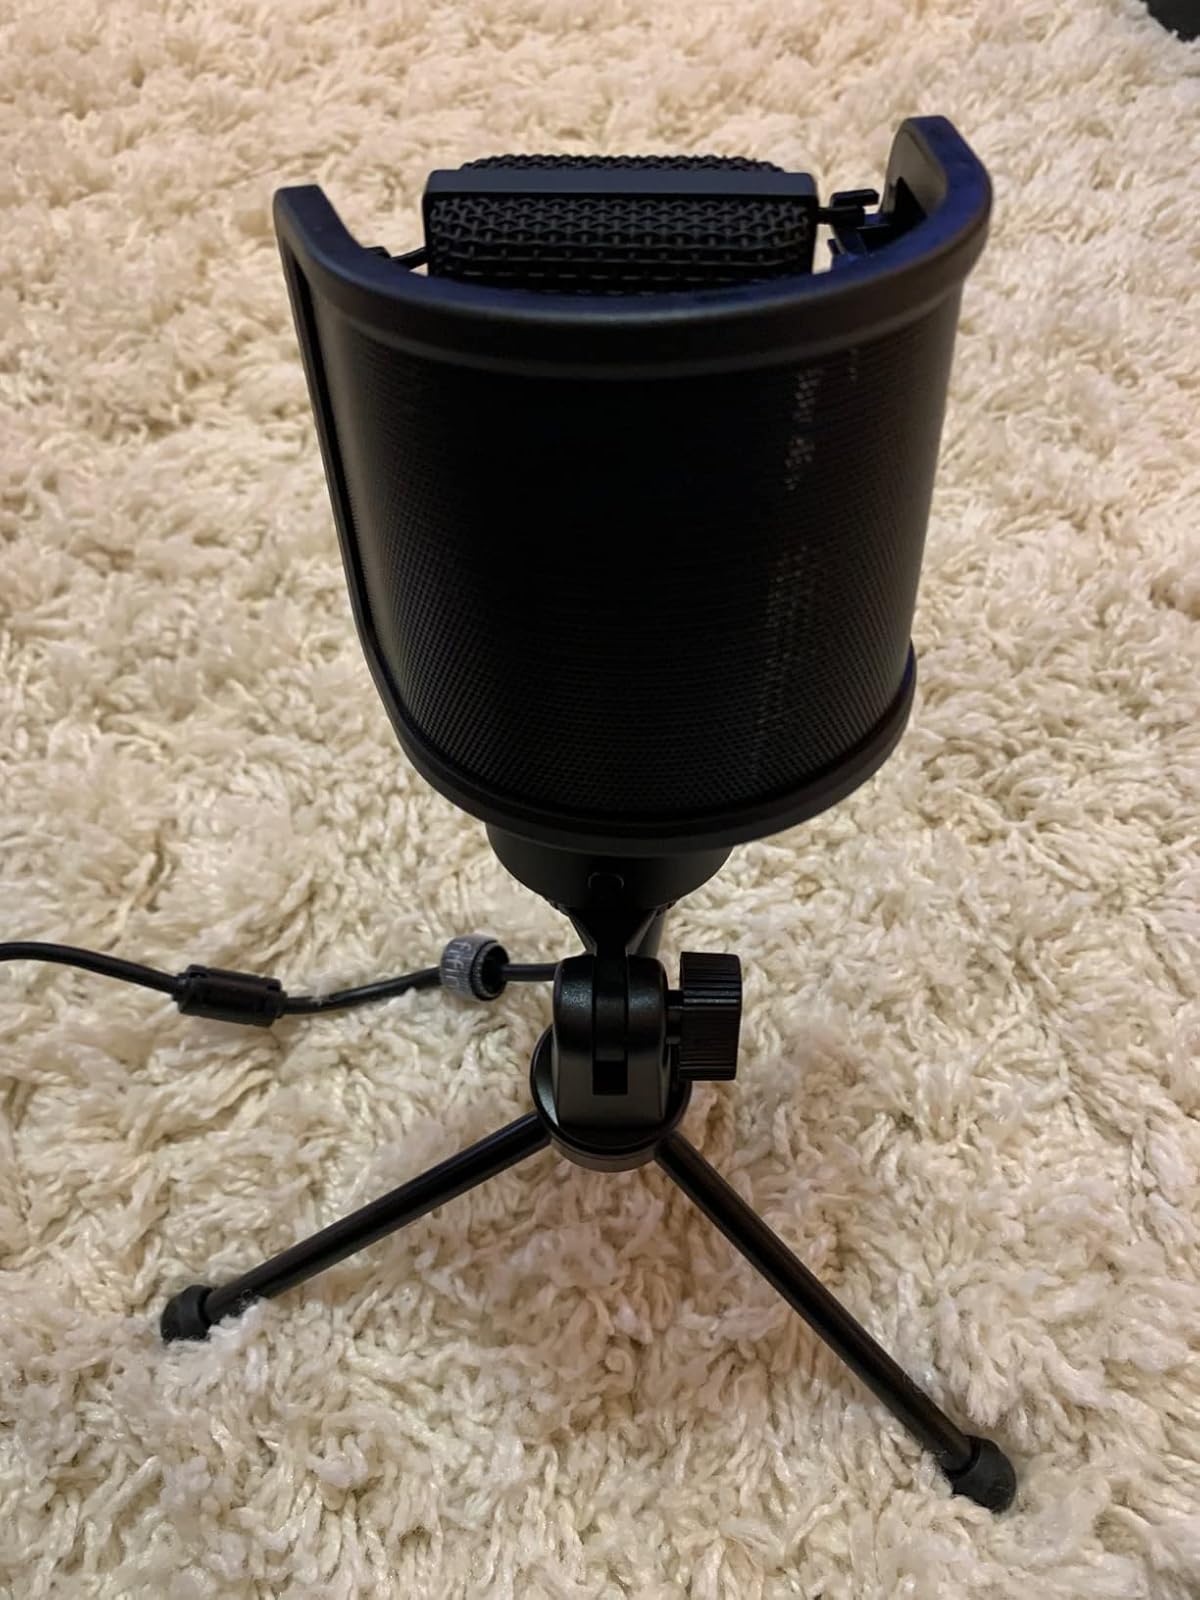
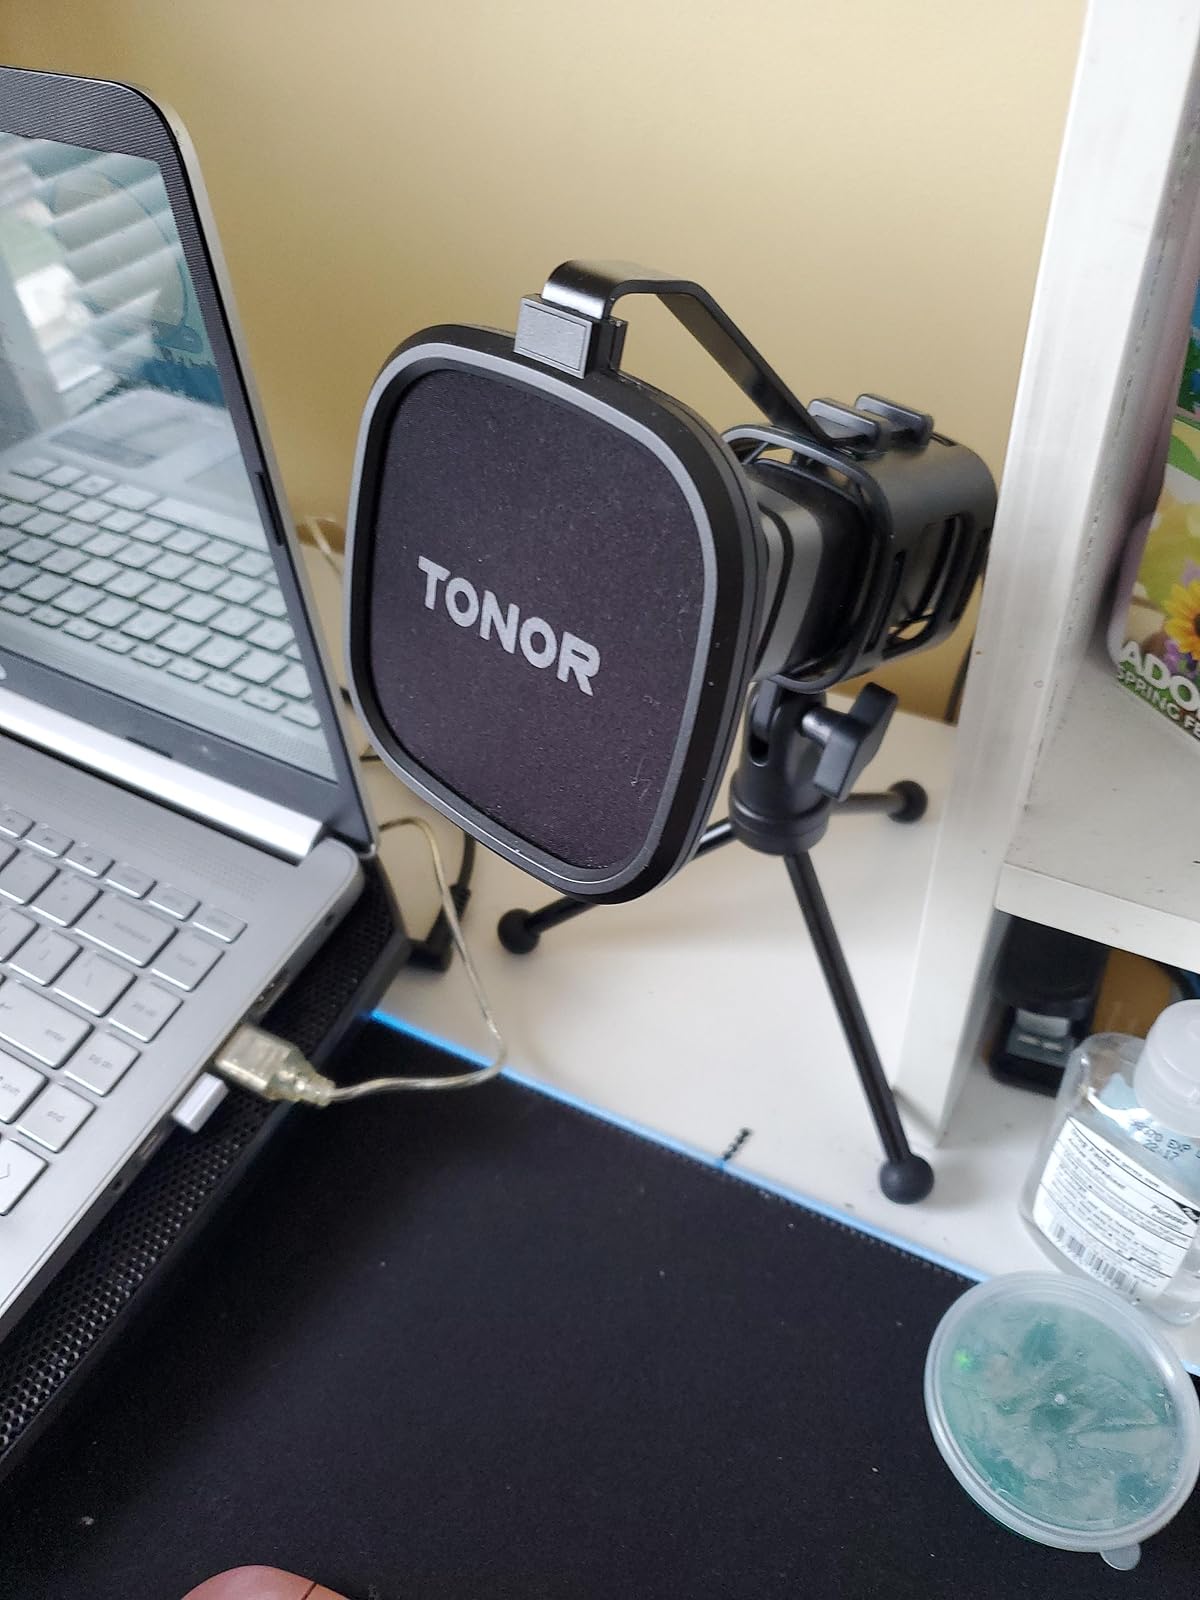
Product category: microphone
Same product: no